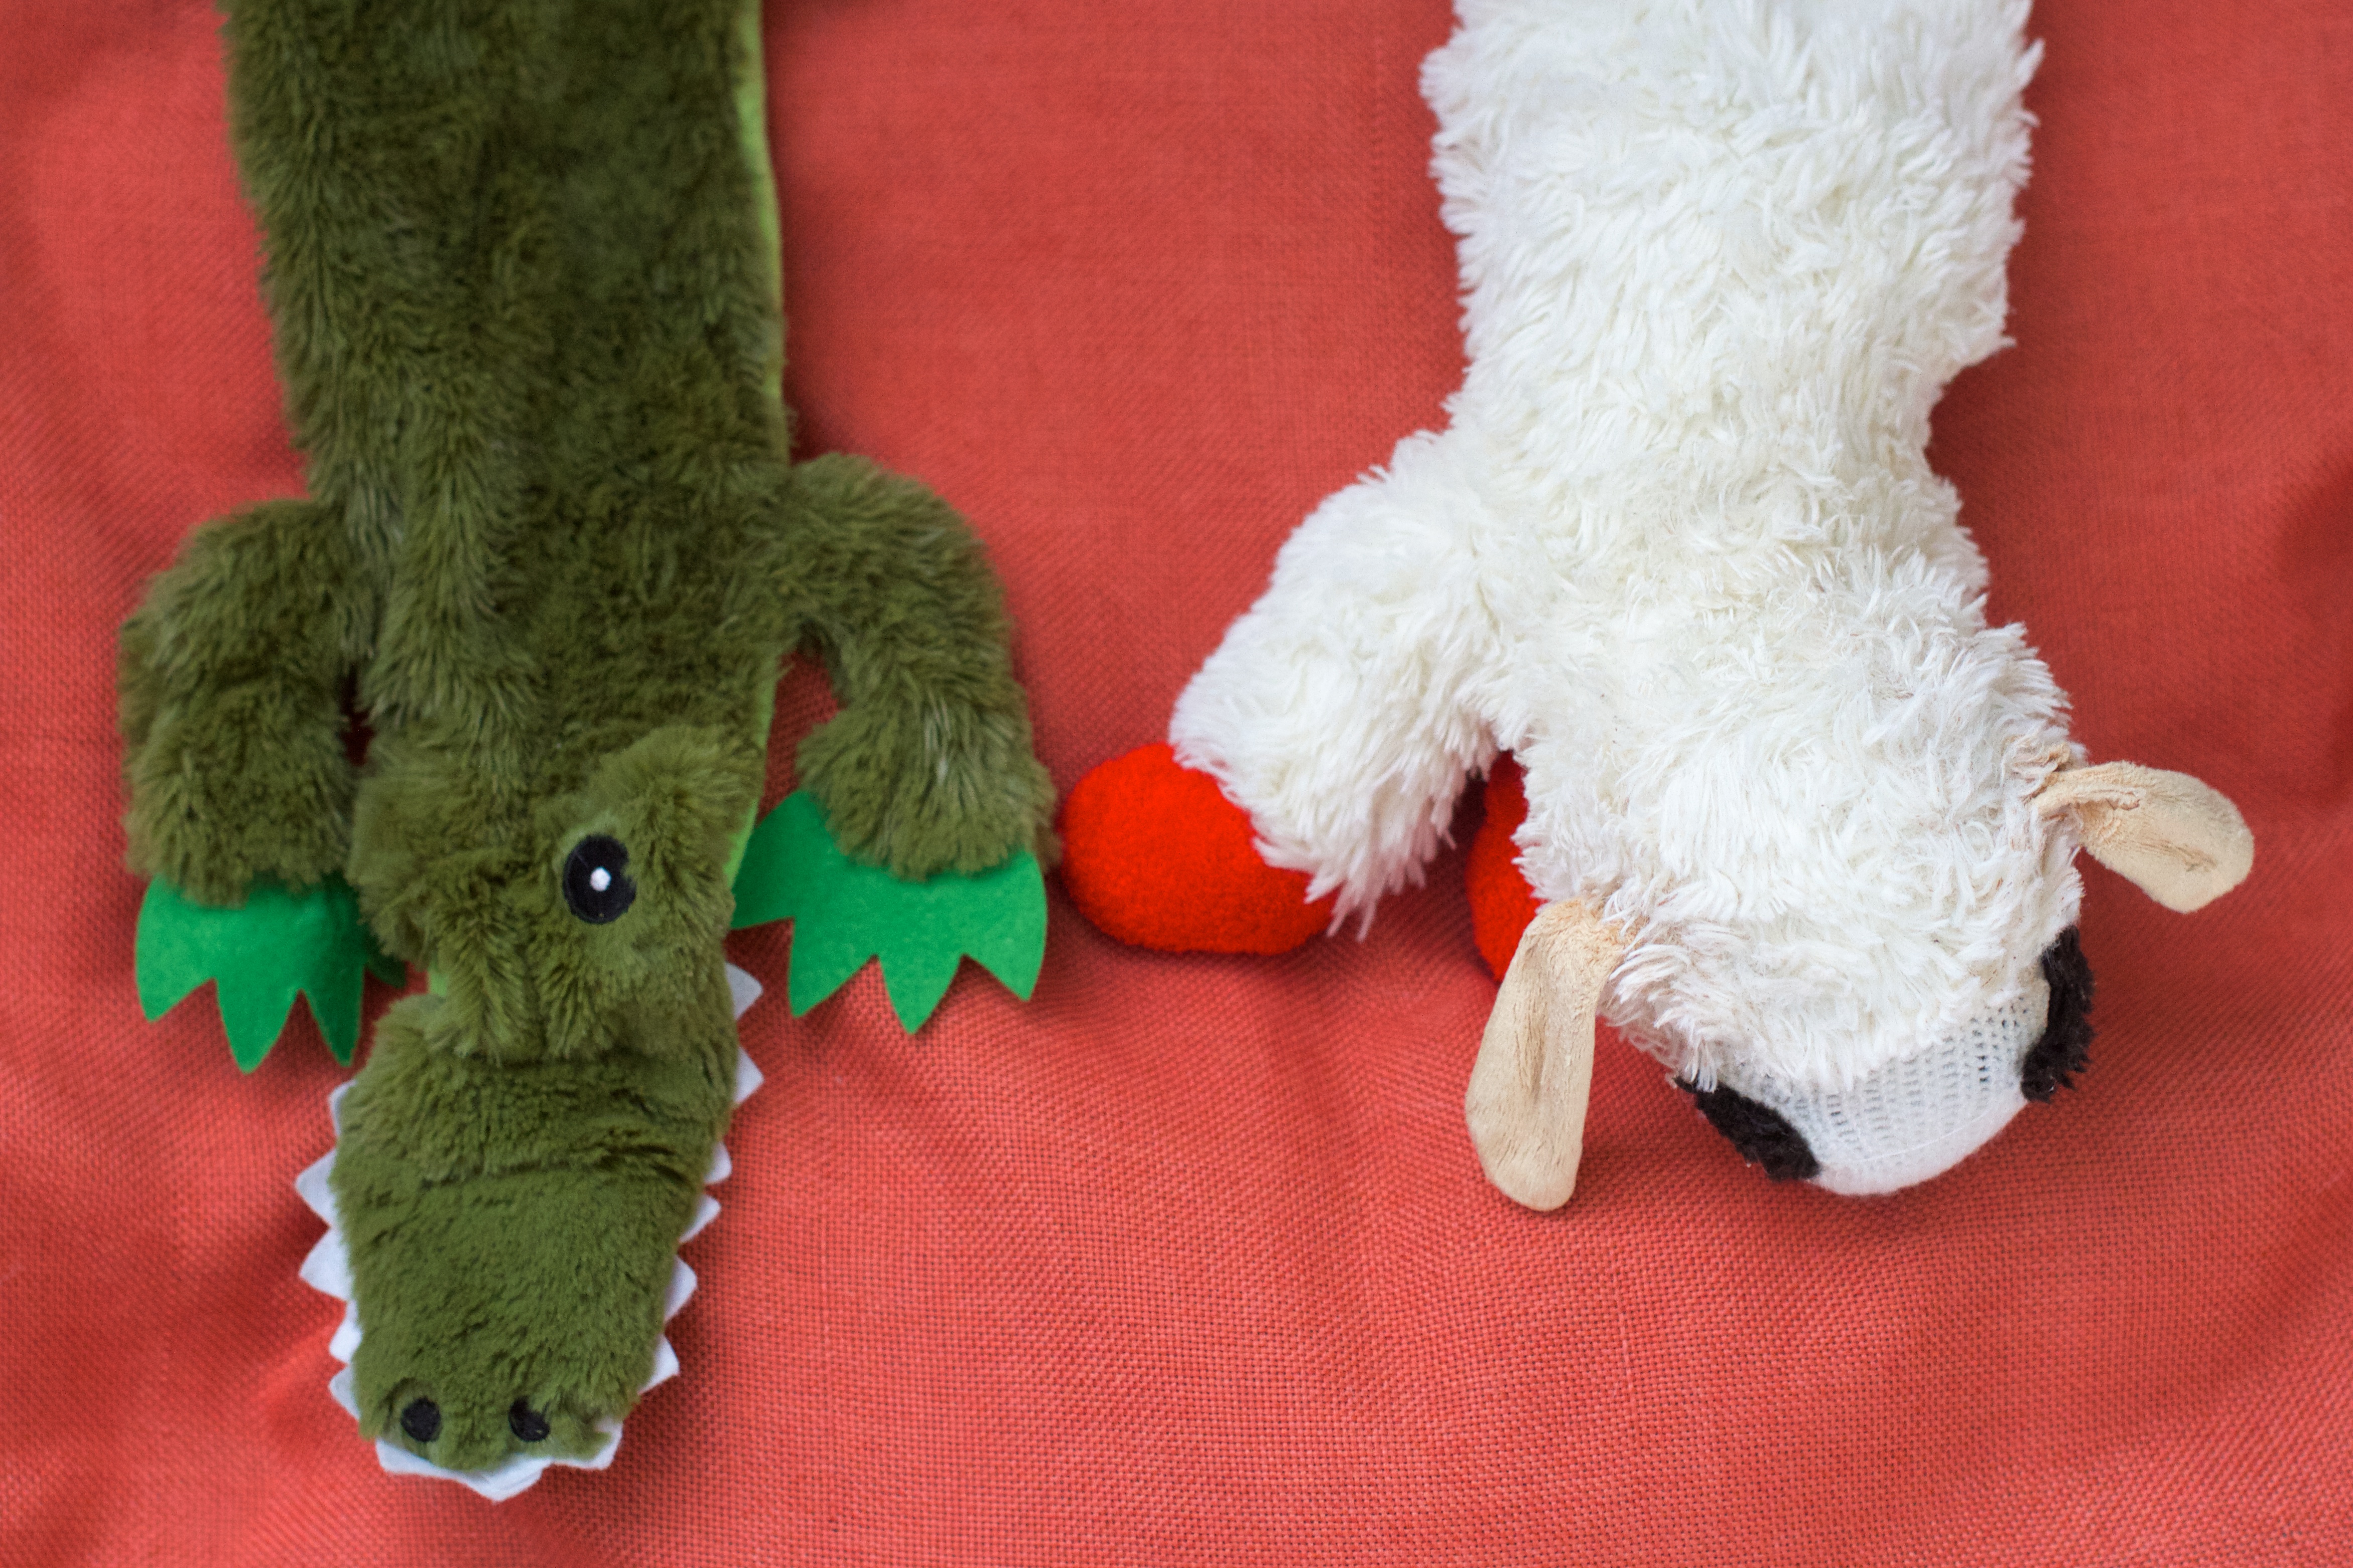
toy, material, textile, plush, stuffed toy